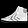
Label: Sneaker